Yeruham

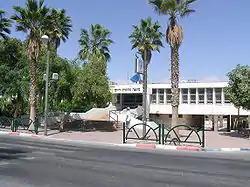
Yeruham town hall

Since autumn 1990, Yeruham had actively been involved in absorbing hundreds of olim from the former USSR, who came to comprise 25% of the town's nearly 10,000 residents. In recent years, young couples and families from other localities have moved to Yeruham, and some have purchased lots and built their homes in the town's new neighborhoods.